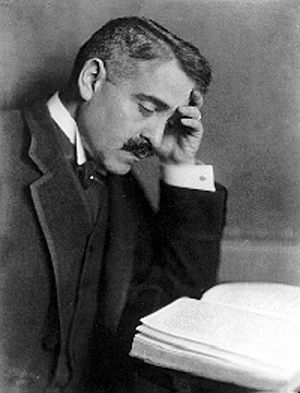
Aby Warburg
Abraham Moritz Warburg, kendt som Aby Warburg, var en tysk kunsthistoriker og kulturteoretiker. Warburg grundlagde det private bibliotek Kulturwissenschftliche Bibliothek Warburg, der senere flyttede til Warburg Institute i London. Hans primære forskning koncentrerede sig om den antikke verdens arv, heriblandt overførelsen af antikke repræsentationsformer i vestlig kultur frem til renæssancen.